Veg-O-Matic

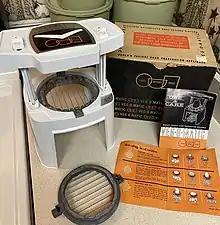
Veg-O-Matic from 1963 with original box, parts, and manual

The "It slices! It dices!" catchphrase is used tongue-in-cheek to satirize Veg-O-Matic ads: